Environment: real
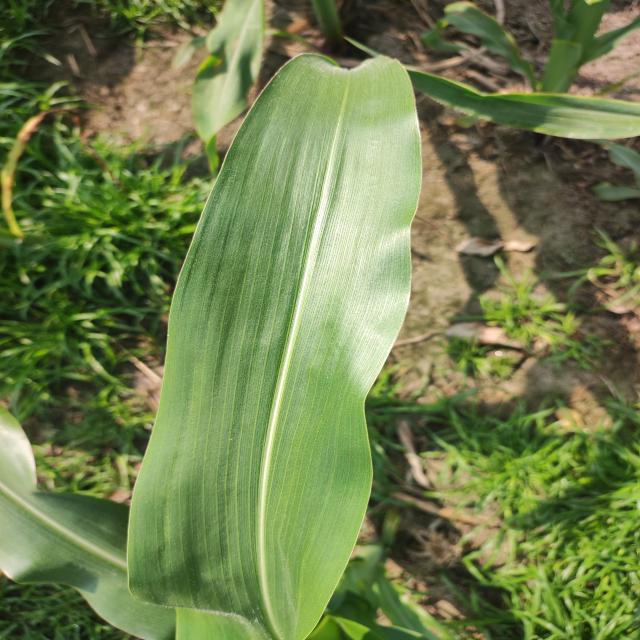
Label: healthy